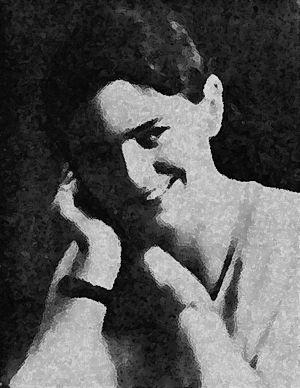
Marguerite Bervoets, résistante belge exécutée durant la Seconde Guerre mondiale.
La Louvière est une ville francophone de Belgique. Elle se situe en Wallonie dans la Province de Hainaut.
Marguerite Bervoets, née à La Louvière, 6 mars 1914 et morte exécutée à Wolfenbüttel le 7 août 1944, est une résistante belge pendant la Seconde Guerre mondiale.